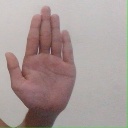
अक्षर: ध